Siefredus of Northumbria

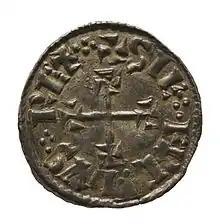
Silver penny of Siefredus

In 1840 a hoard of over 8,000 items (known as the Cuerdale Hoard) was found in Cuerdale, Lancashire, England. A number of Northumbrian silver coins bearing the inscription (King Siefredus) were found as part of this hoard, indicating the existence of a previously unknown king. The name of another previously-unknown king, Cnut, also appears on coins found in the Cuerdale Hoard. The sequence of coin issues indicates that Cnut ruled after Siefredus, from around 900 until 905. It also suggests Siefredus succeeded Guthfrith and ruled from about 895 until 900. The names of both Cnut and Siefredus appear on some coins, perhaps indicating they were co-rulers for a period of time.